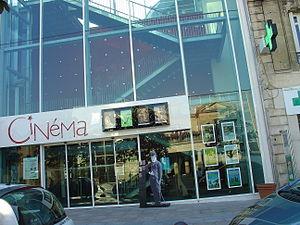
Pessac est une commune du Sud-Ouest de la France, située en région Nouvelle-Aquitaine, dans le département de la Gironde.